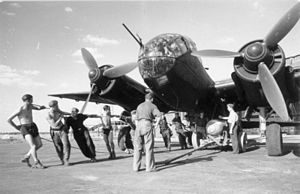
Junkers Ju 188
Junkers JU 188 set fra siden
Ju 188 er et tysk 2-motors bombefly bygget af Junkers flyfabrikken.